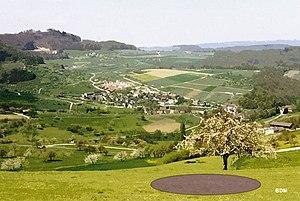
Monitoring de la biodiversité en Suisse, Surface d’échantillonnage habitats (Z9)
Le Monitoring de la biodiversité en Suisse est un programme qui vise à surveiller à long terme l’évolution de la diversité des espèces dans ce pays.